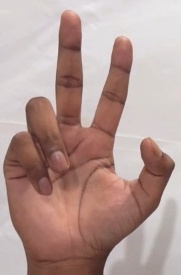
ASL sign: 3